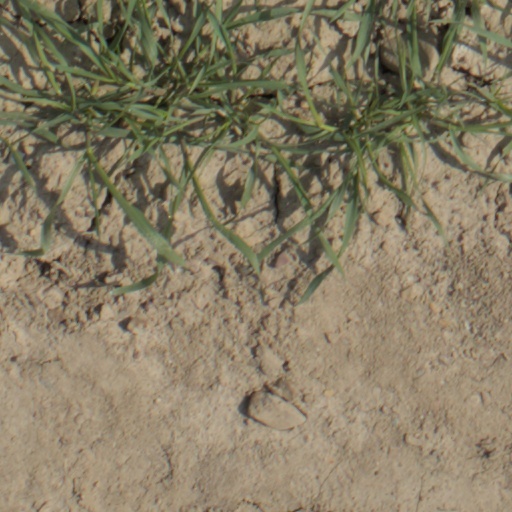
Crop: wheat